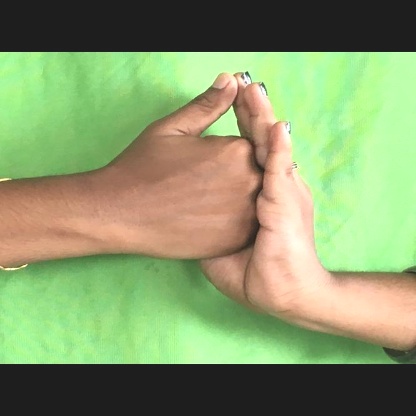
Mudra: Shanka